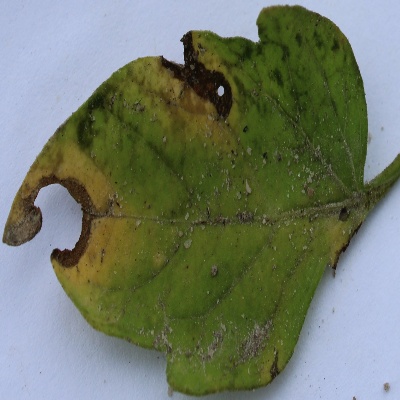
Crop: Tomato
Condition: verticulium wilt